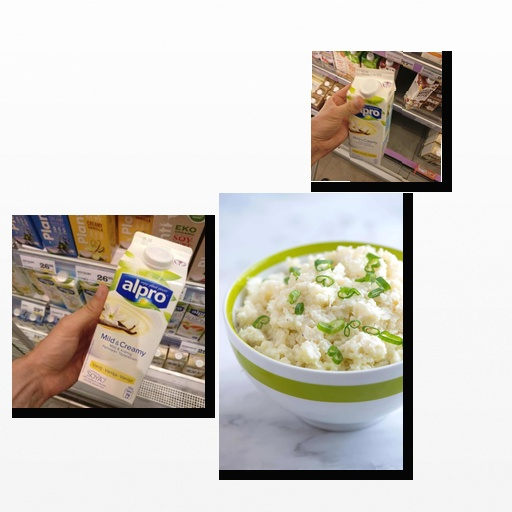
Food items: vanilla_soyghurt, cauliflower, vanilla_soy_yogurt